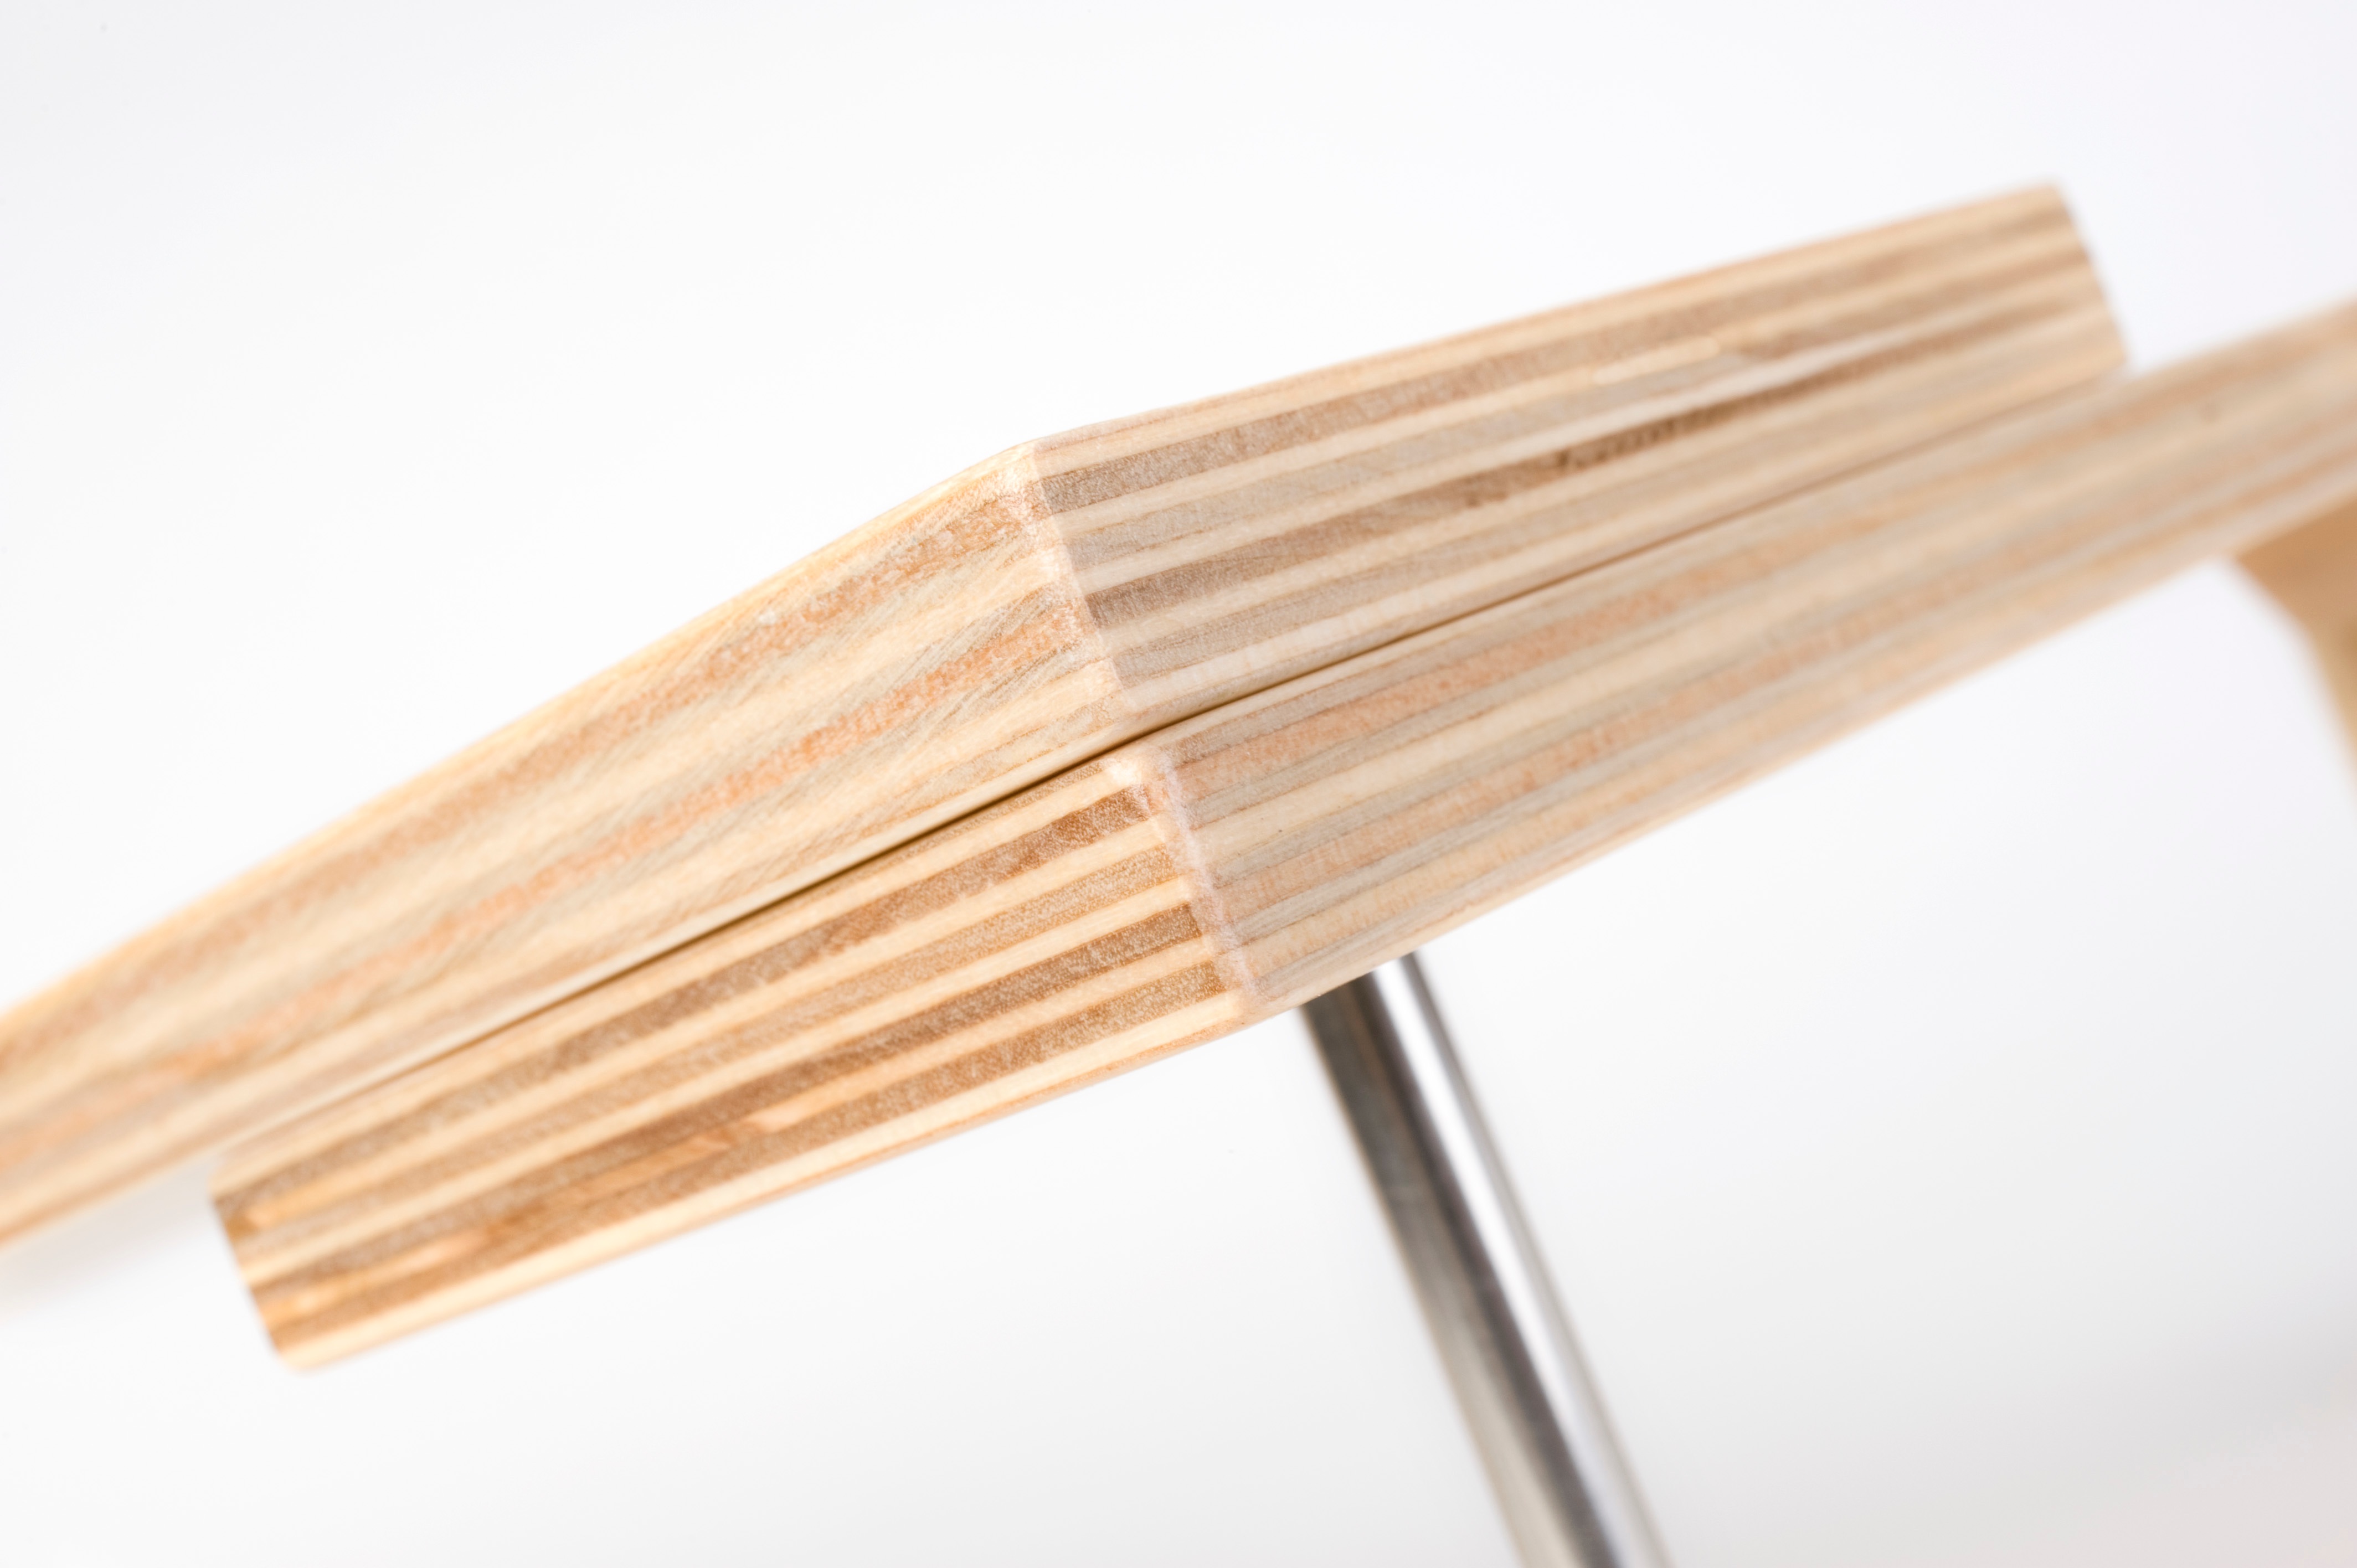
wood, plywood